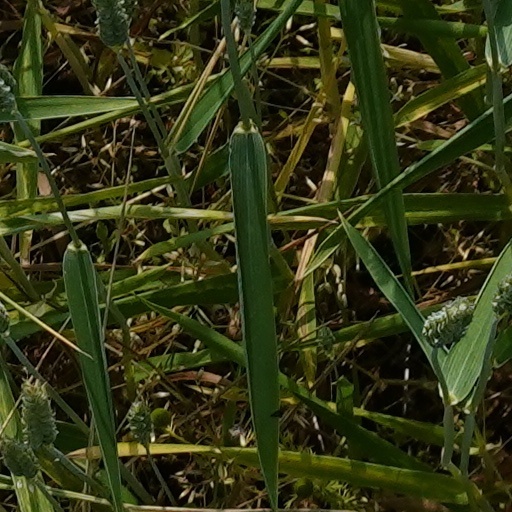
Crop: wheat